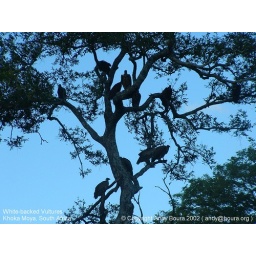
These vultures were in a tree over a lion kill waiting for their turn...